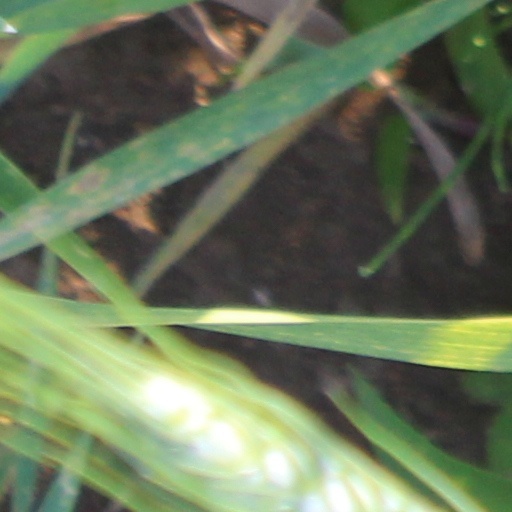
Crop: wheat